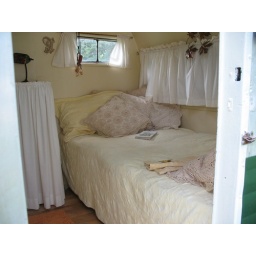
Just imagine the moonbeams shining in from the window over the bed